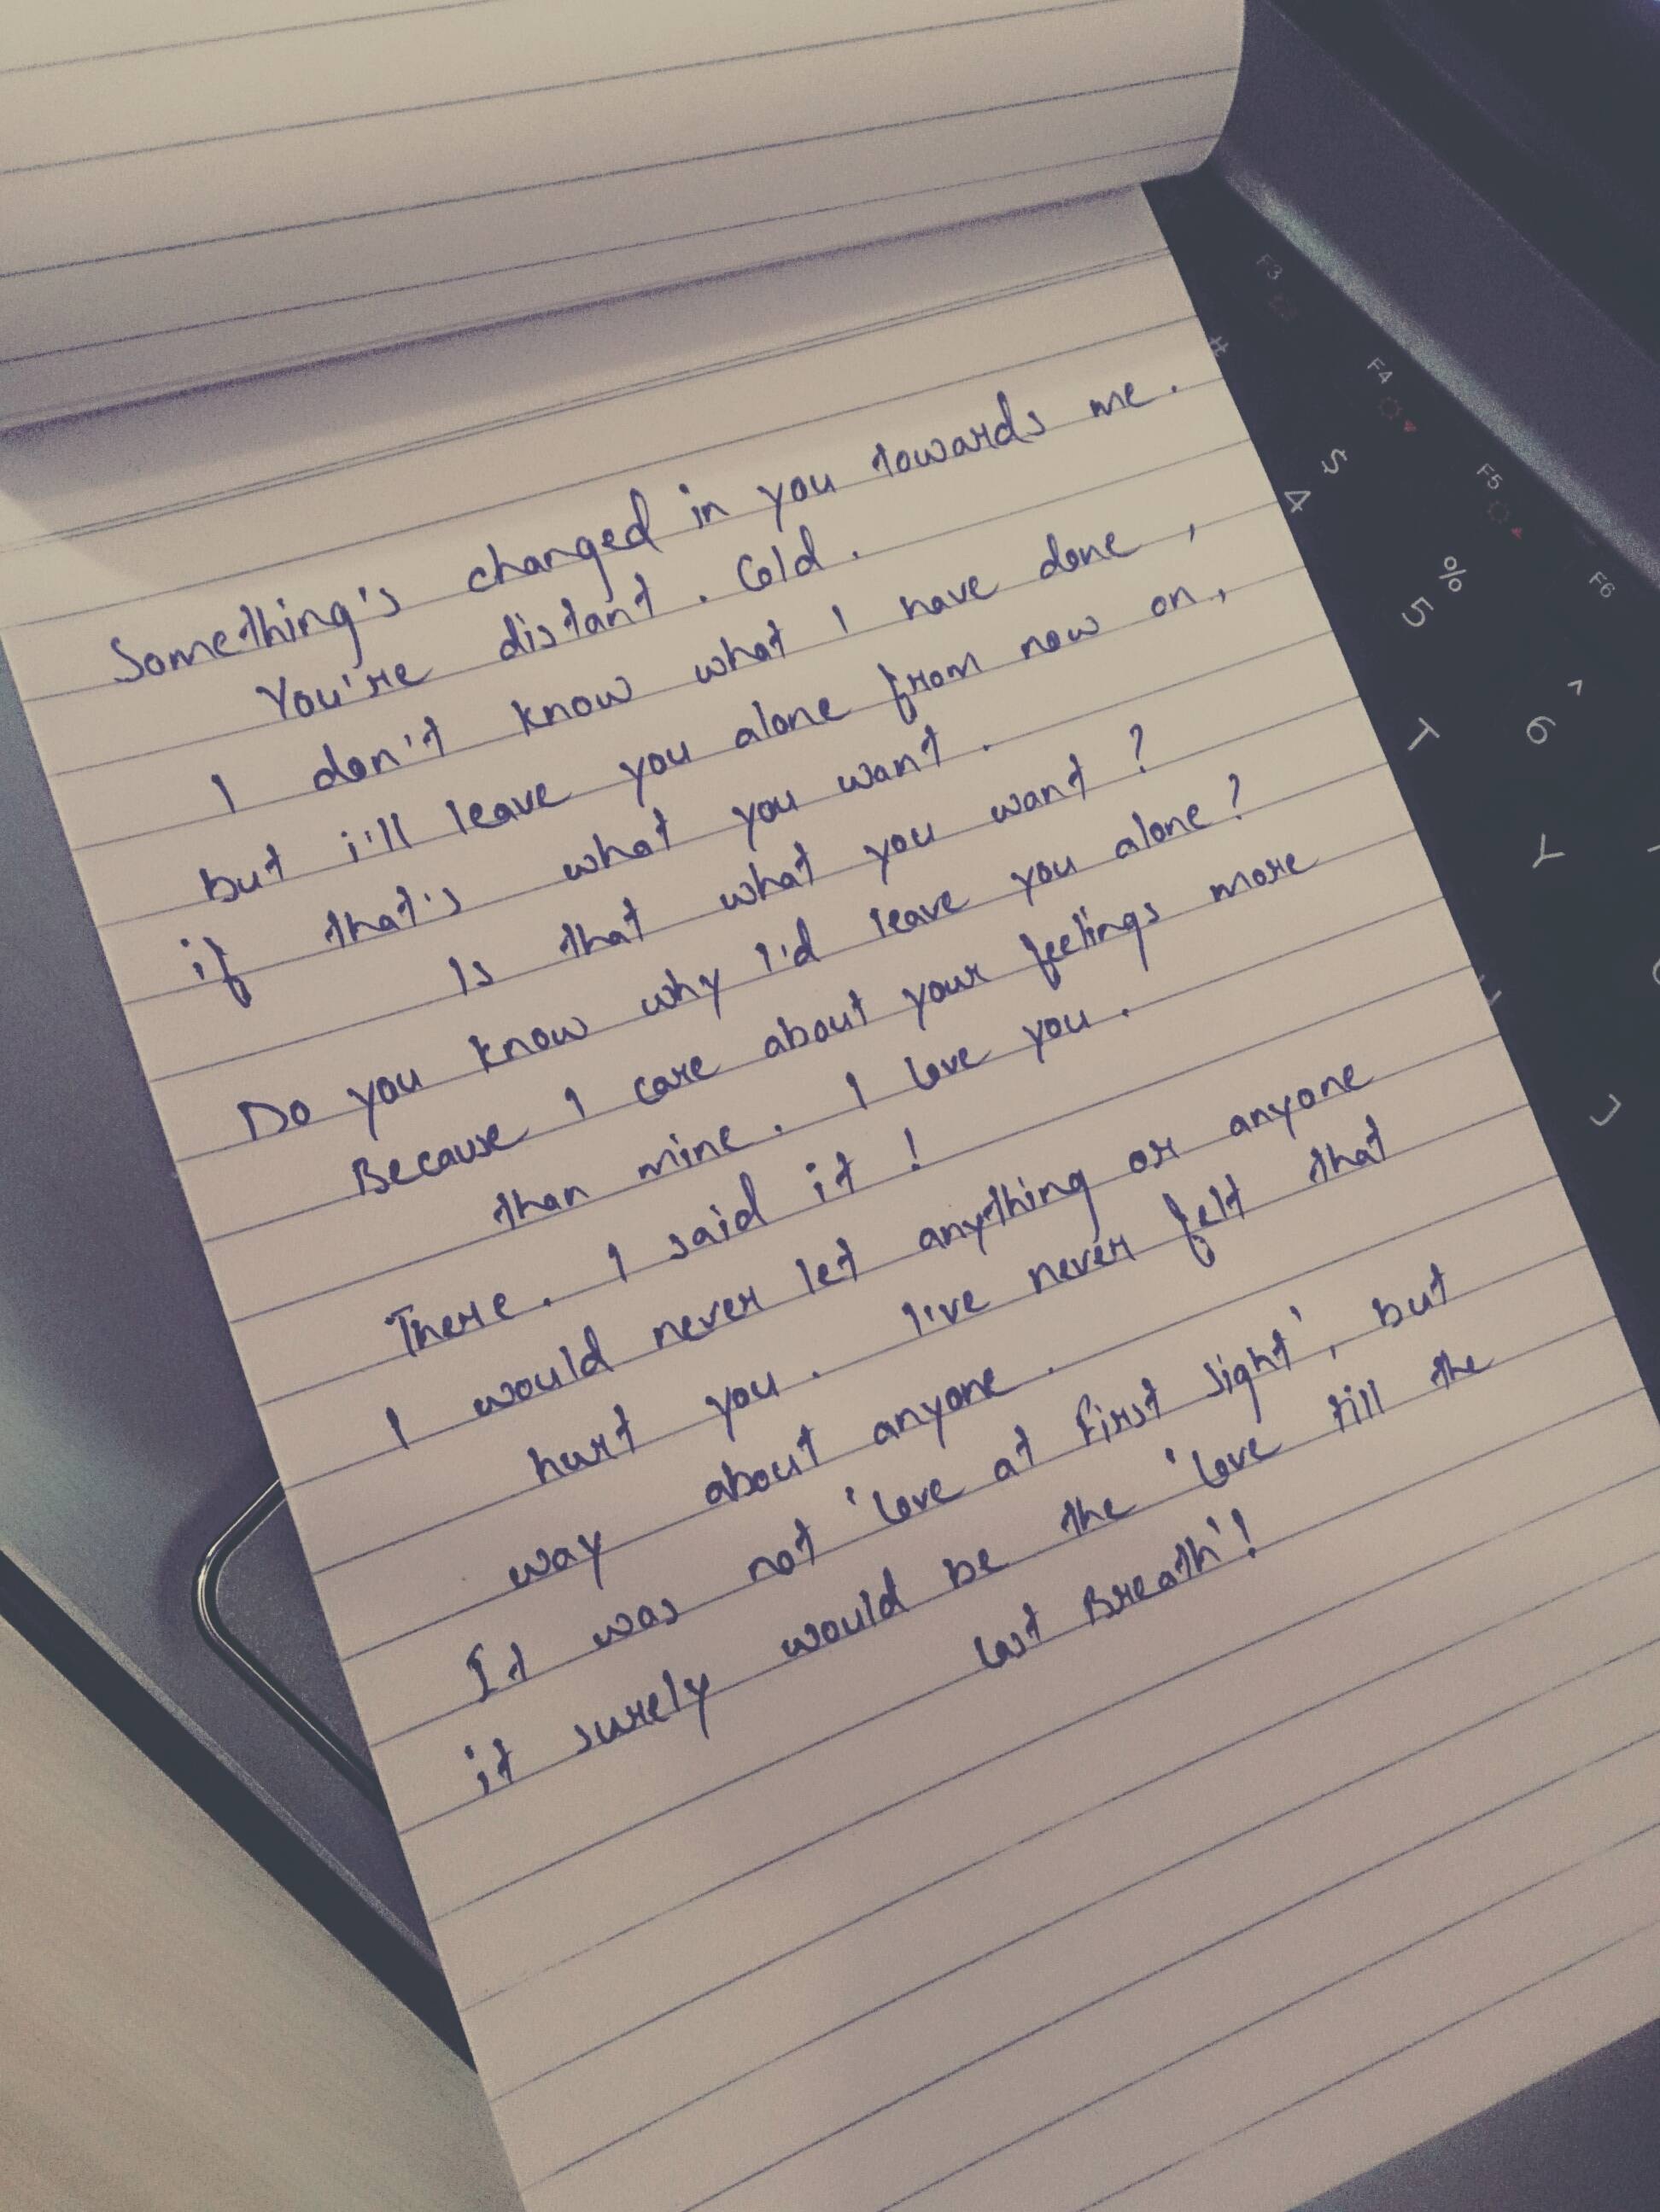
writing, pen, notepad, love, line, letter, paper, brand, font, text, handwriting, message, story, calligraphy, document, love letter, last message